Reshma Aur Shera

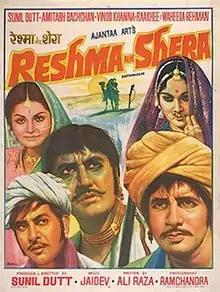
Original poster

Reshma Aur Shera ( "Reshma and Shera") is a 1971 Hindi crime drama film produced and directed by Sunil Dutt and starring Waheeda Rehman as Reshma and Sunil Dutt as Shera. It also stars Vinod Khanna, Amitabh Bachchan, Raakhee, Ranjeet, K.N. Singh, Jayant and Amrish Puri in supporting roles. Sunil Dutt's son Sanjay Dutt, who was 12 years at the time, appears briefly as a Qawwali singer in his first film appearance.